Slavery in the Trucial States

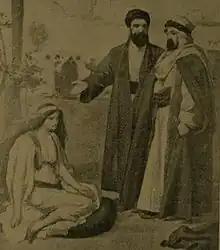
Slave market in 1907

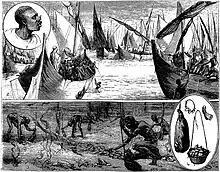
"The Pearl Fishery in the Persian Gulf", an illustration for "The Graphic" in 1881. At the time, the pearl industry was dominated by African slave labor.

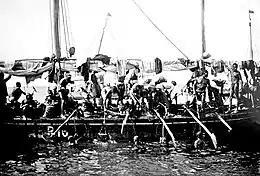
Pearl divers in the Persian Gulf. At the time, the pearl industry was dominated by slave labor.

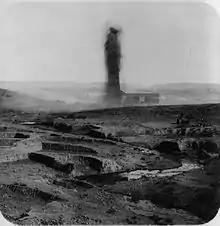
Oil field 1932. The British Foreign Office unsuccessfully asked the Iraq Petroleum Company not to use slave labor in the Gulf.

Chattel slavery existed in the Trucial States (1892–1971), which later formed the United Arab Emirates. The Trucial States consisted of the Sheikdoms Dubai, Abu Dhabi, Sharjah, Ajman, Umm Al Quwain, Fujairah, and Ras Al Khaimah.